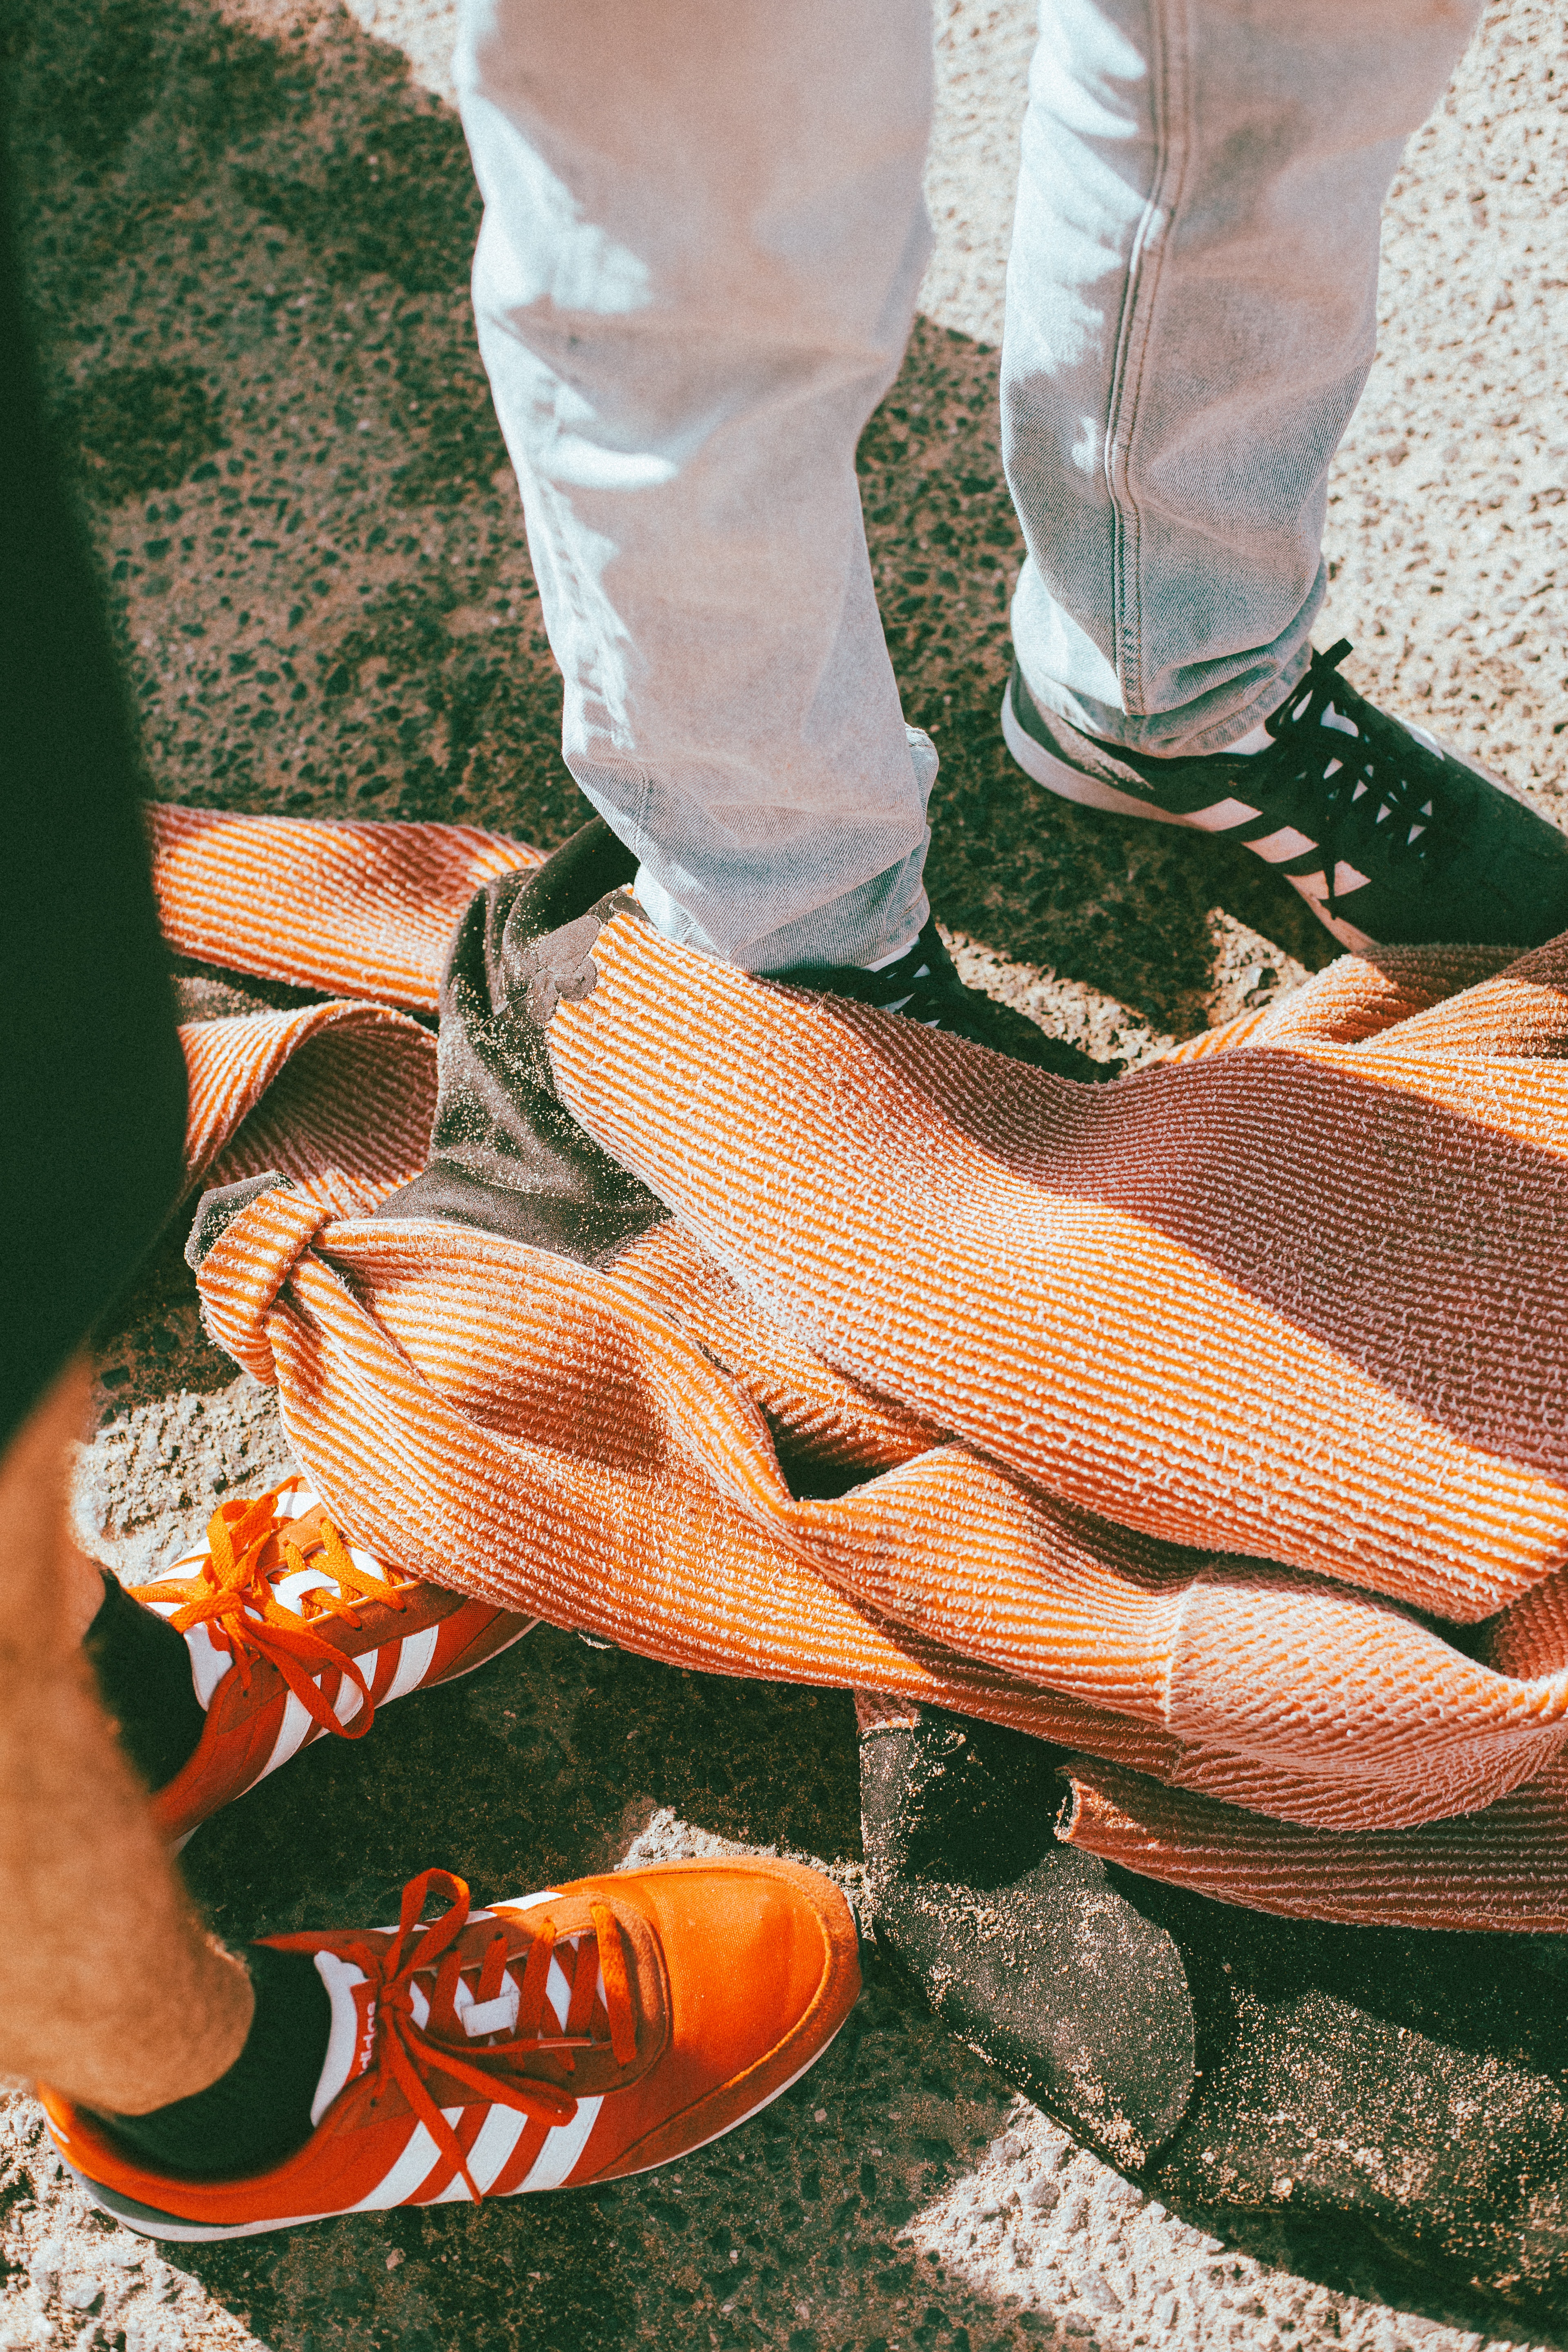
footwear, shoe, leg, foot, grass, recreation, human leg